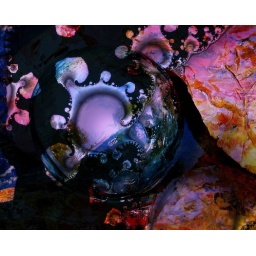
..... or .... what you can do with a glass fish float and jasper rock in your bird bath.